Refugee Olympic Team at the 2016 Summer Olympics

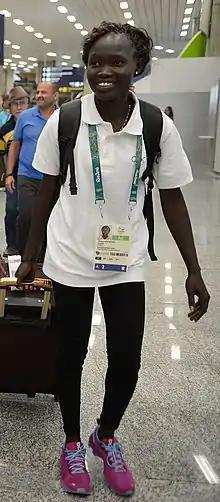
Rose Lokonyen arriving in Rio de Janeiro for the Olympic Games

Four men and two women competed in the Games in the athletics competitions. Yonas Kinde is originally from Ethiopia and was 36 years old at the time of these Olympics, and competed in the men's Marathon. On 21 August, he finished the Marathon in 2 hours, 24 minutes and 8 seconds which put him in 90th place out of 140 classified finishers. James Chiengjiek, originally from South Sudan was 24 years old at the time. He took part in the 400 meters, Assigned to the fourth heat, he finished in a time of 52.89 seconds, which was eighth in the heat. Only the top three from each heat, plus the next three fastest overall, were allowed to progress, meaning he was eliminated. Yiech Biel, also originally from South Sudan, was 21 at the time of the Olympics. Biel's race was the 800 m meters, where he finished eighth in his heat with a time of 1 minute and 54.67 seconds, insufficient to qualify for the next round.